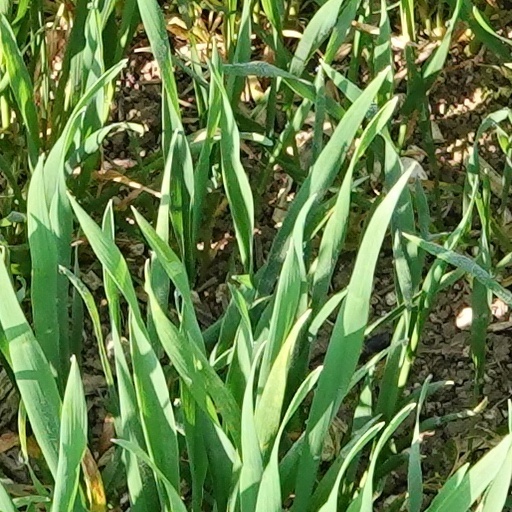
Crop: wheat